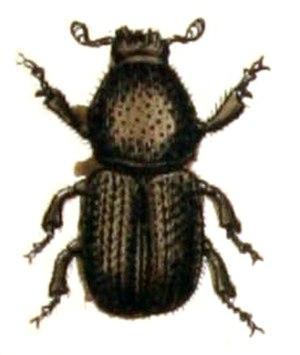
Le scolyte européen de l'orme ou petit scolyte de l'orme est une espèce d'insectes coléoptères de la famille des Curculionidae, de la sous-famille des Scolytinae originaire d'Europe. Cet insecte xylophage creuse des galeries sous l'écorce des ormes âgés ou affaiblis, souvent déjà attaqués par d'autres insectes xylophages, provoquant leur dépérissement. Il est aussi le vecteur d'un champignon, Ophiostoma ulmi, agent de la graphiose de l'orme, grave maladie fongique des ormes d'Europe et d'Amérique du Nord.